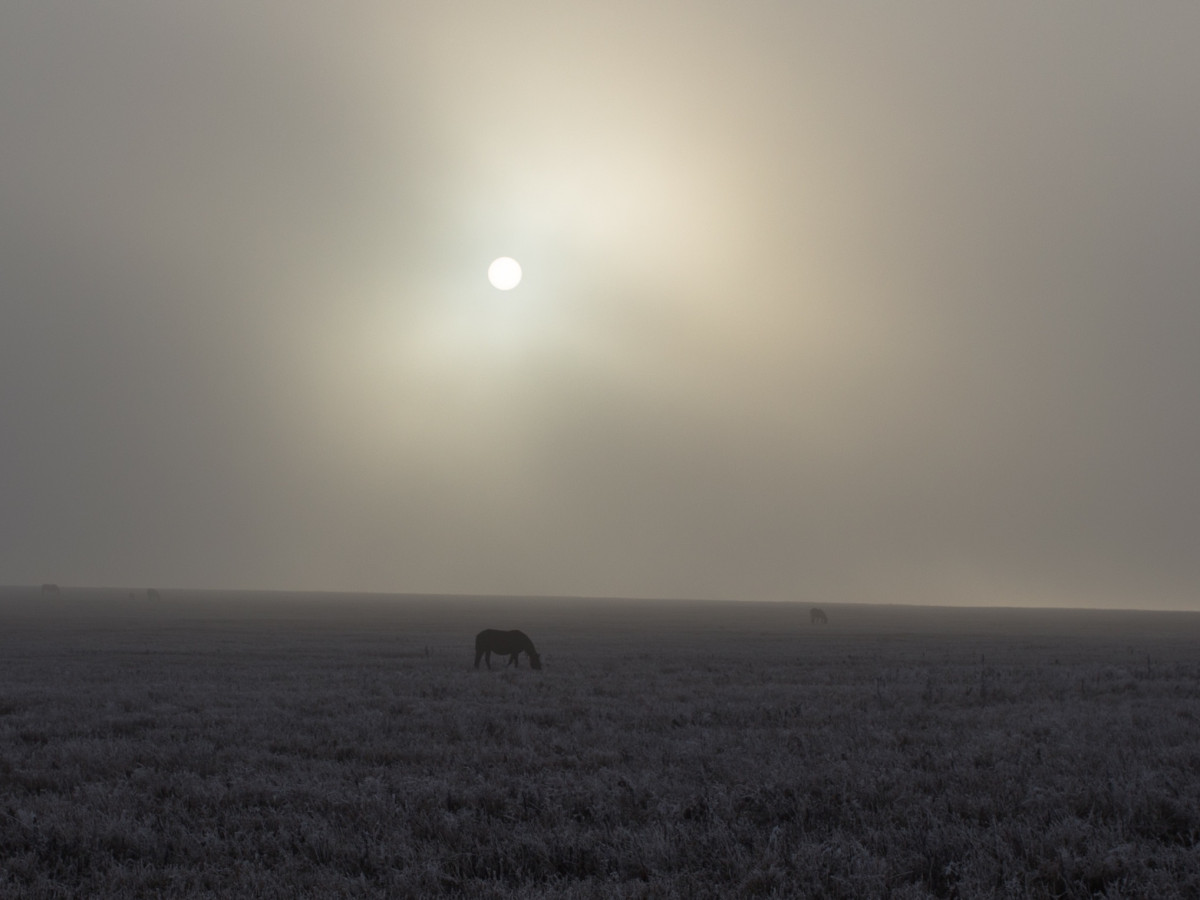
Tags: horizon, cloud, sun, fog, sunrise, mist, sunlight, morning, dawn, dusk, evening, weather, haze, plain, astronomical object, atmospheric phenomenon